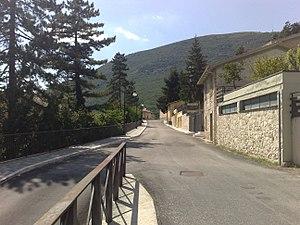
Ussita est une commune de la province de Macerata dans les Marches en Italie.